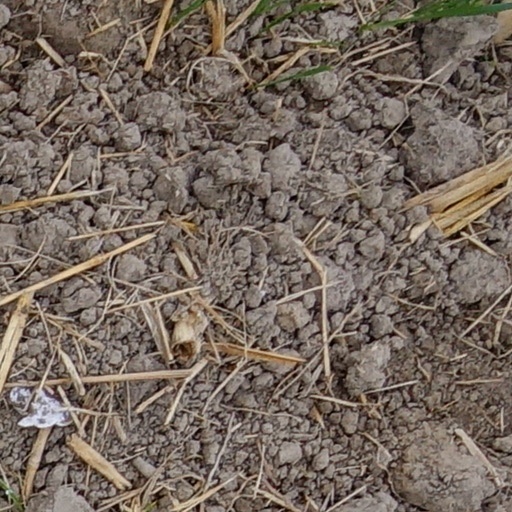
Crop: wheat